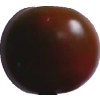
Label: tomato_maroon